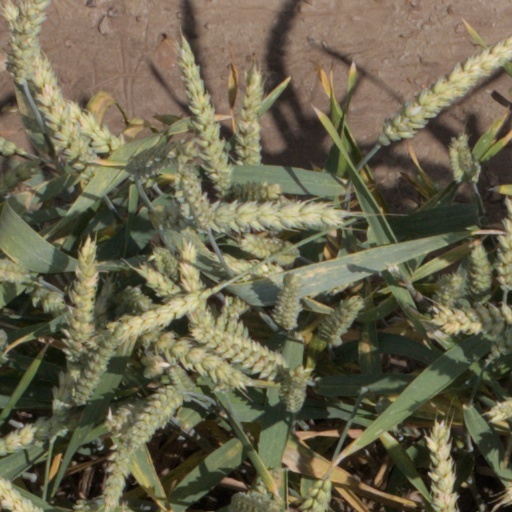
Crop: wheat